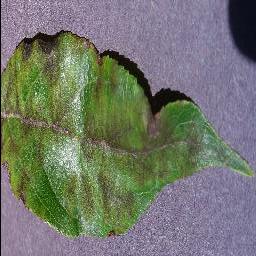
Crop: apple
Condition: scab